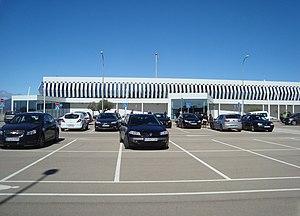
L’aéroport de Castellón-Costa Azahar est un aéroport situé à 30 km de la ville de Castellón de la Plana, sur les communes de Vilanova d'Alcolea et Benlloch, dans la communauté valencienne, en Espagne.